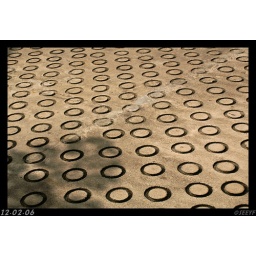
Circles - part of a series taken on the road while travelling in a car